Moonrakers

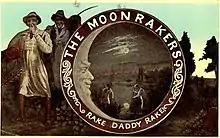
A 1903 postcard illustrating the legend

Moonrakers is the colloquial name for people from Wiltshire, a county in the West Country of England.